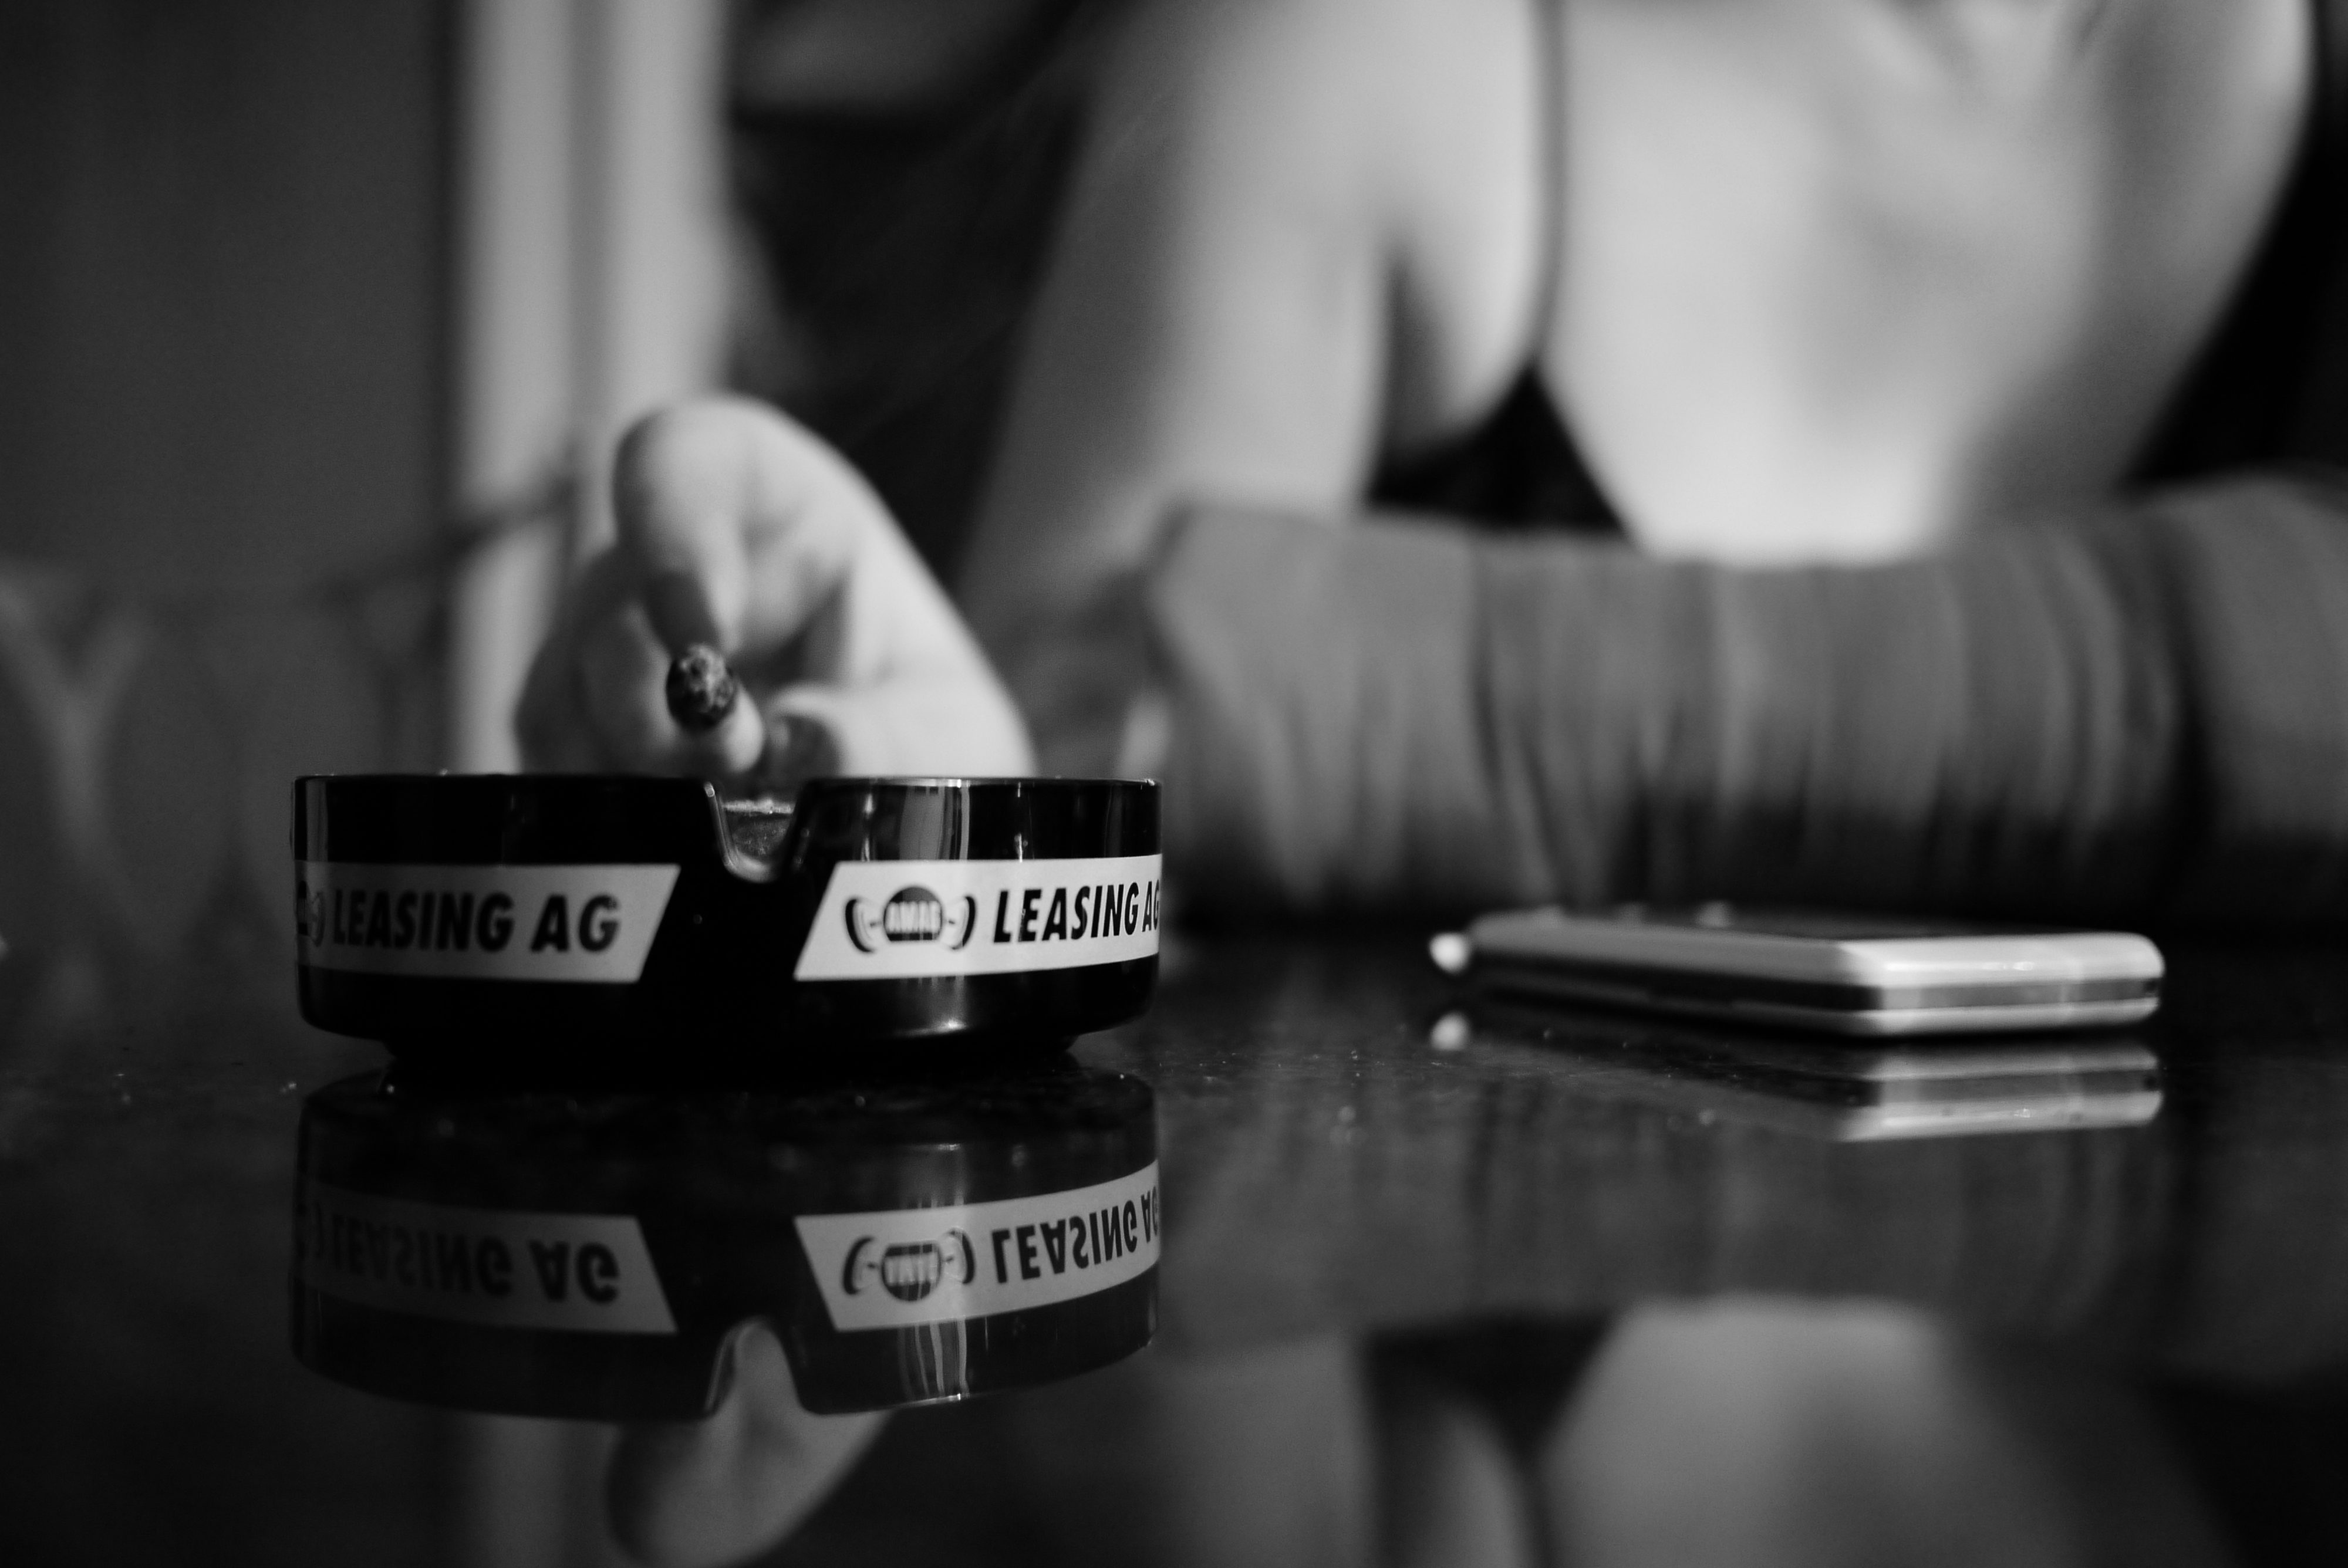
hand, black and white, white, street, photography, ebook, training, black, monochrome, streetphotography, flickr, thomas, video, glasses, olympus, photograph, omd, fuji, leica, monochrom, leuthard, hcb, thomasleuthard, streettogs, sense, monochrome photography